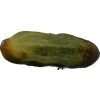
Label: cucumber